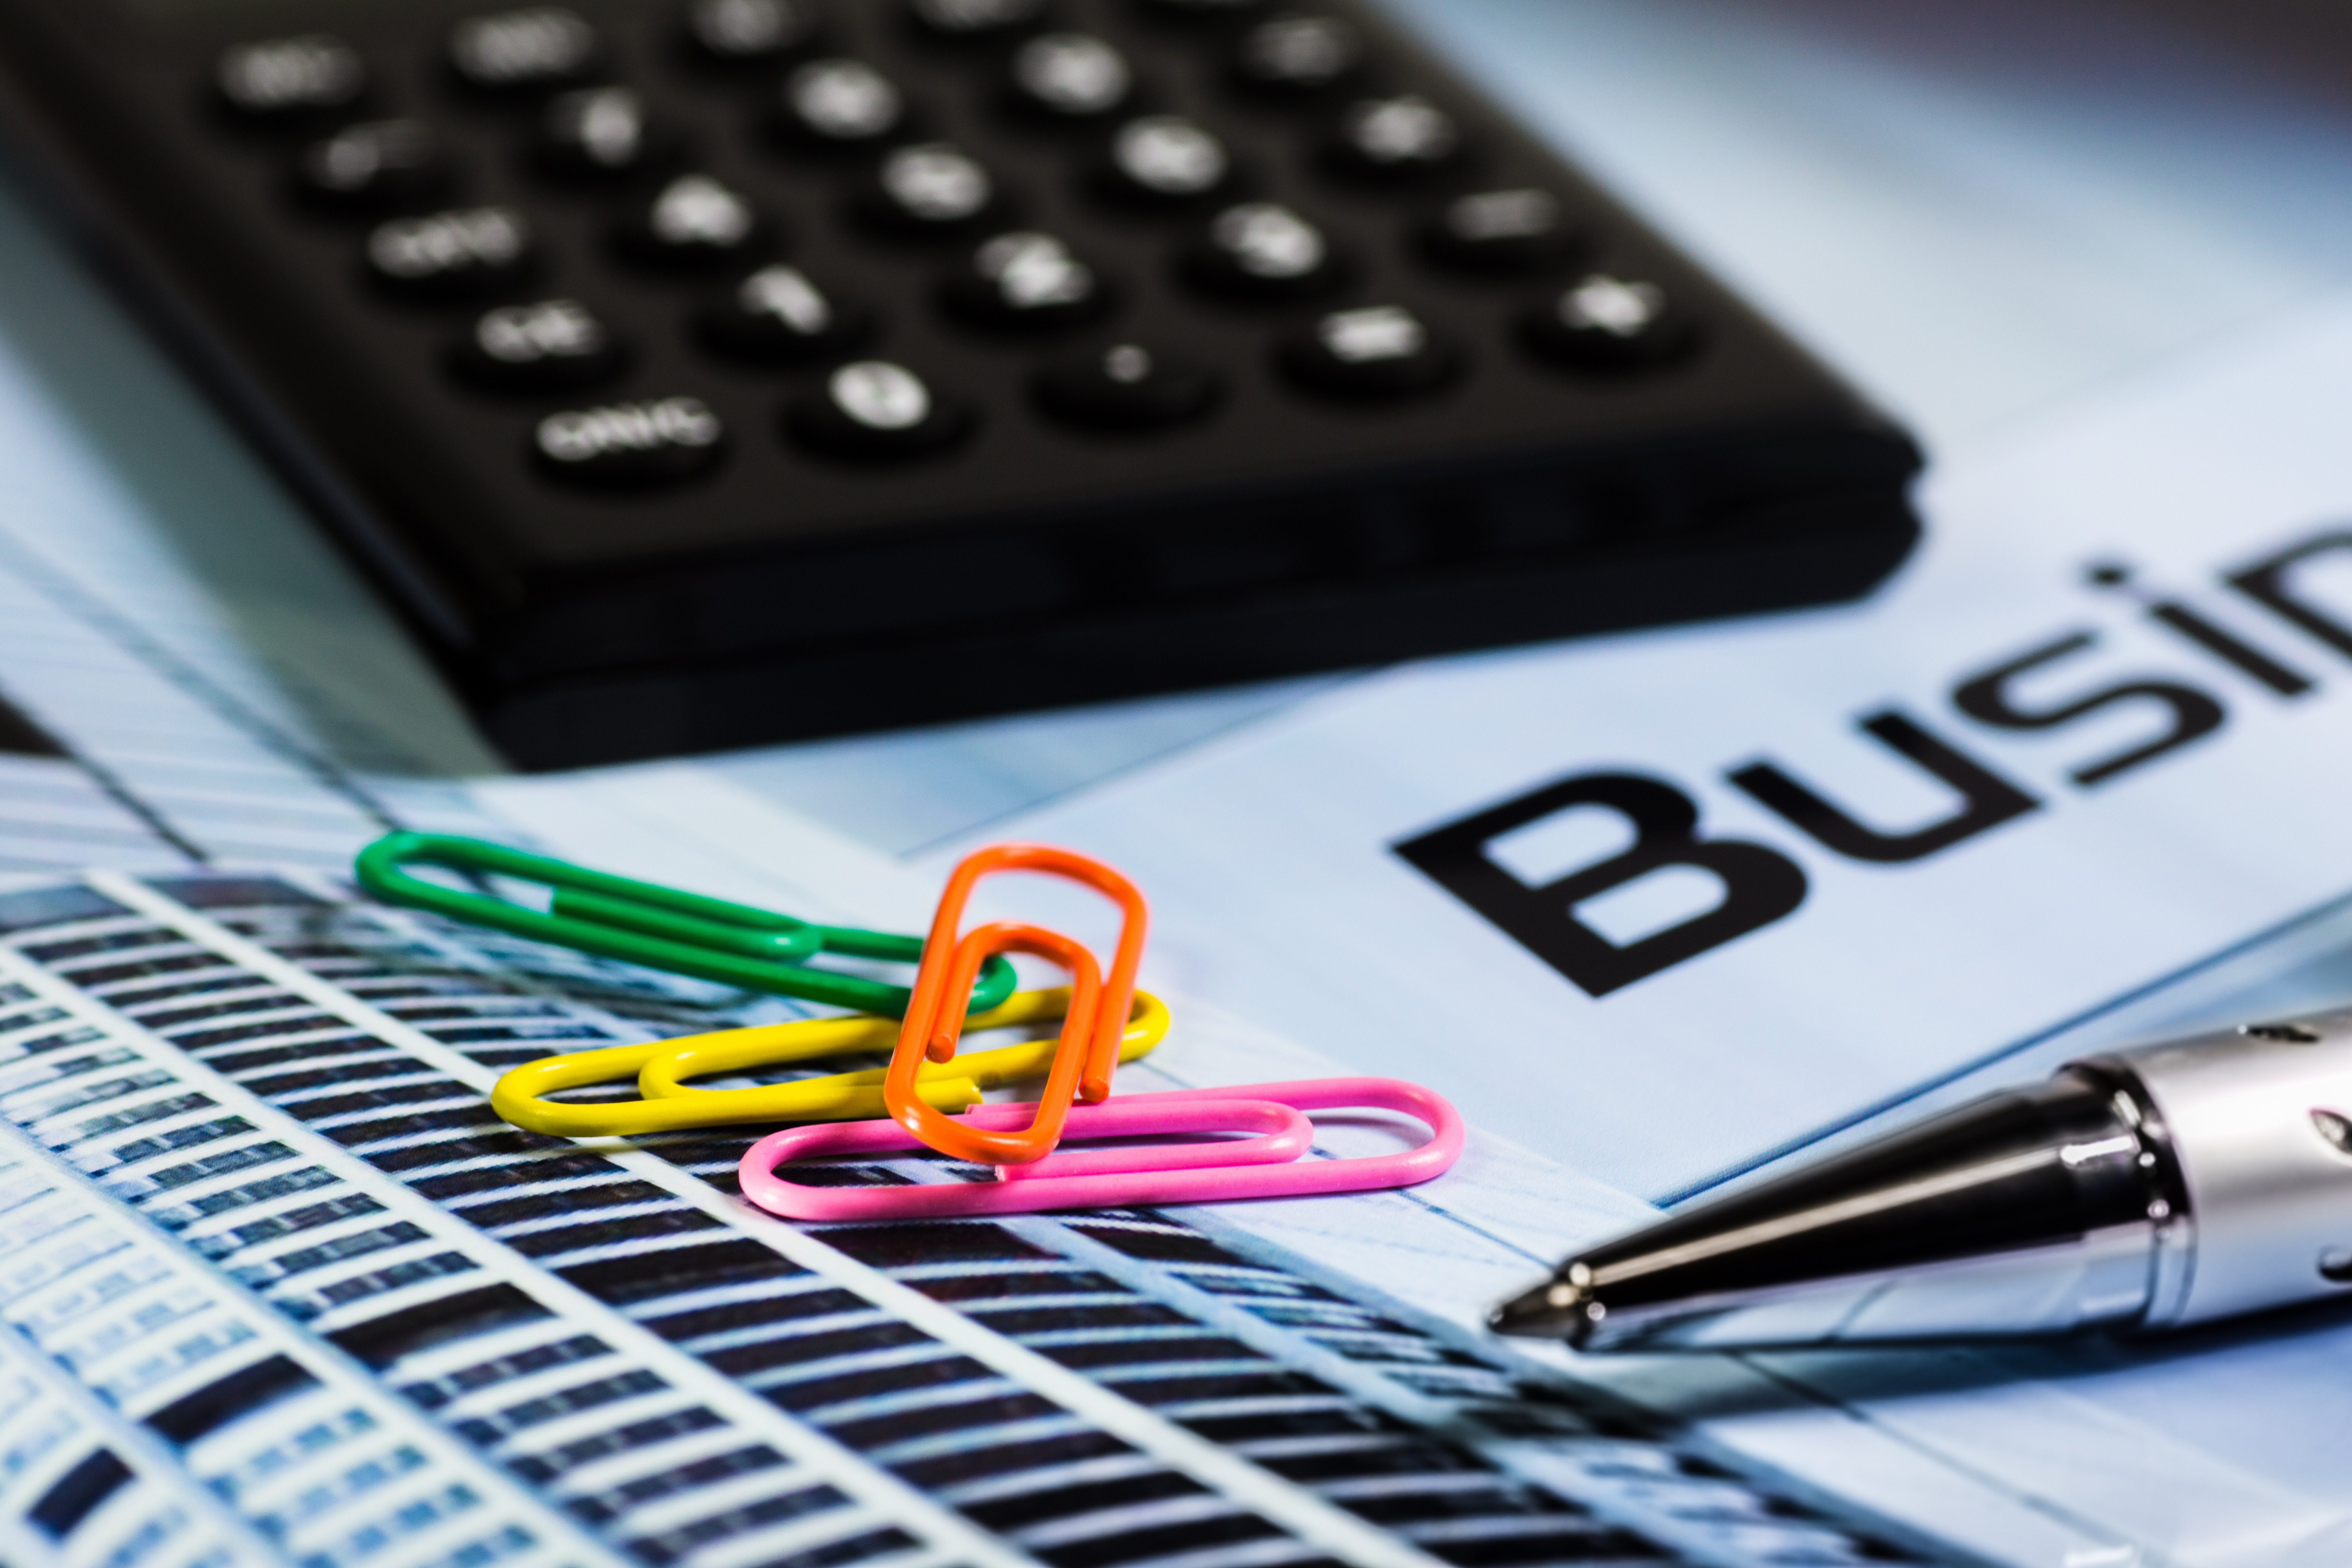
white, pen, macro, office, business, black, close, paperclip, product, font, electronics, stationery, school, calculator, count, datailaufnahme, office supplies, calculation, macro photo, solar calculator, how to calculate, product design, office equipment, business plan, radhakrishnan